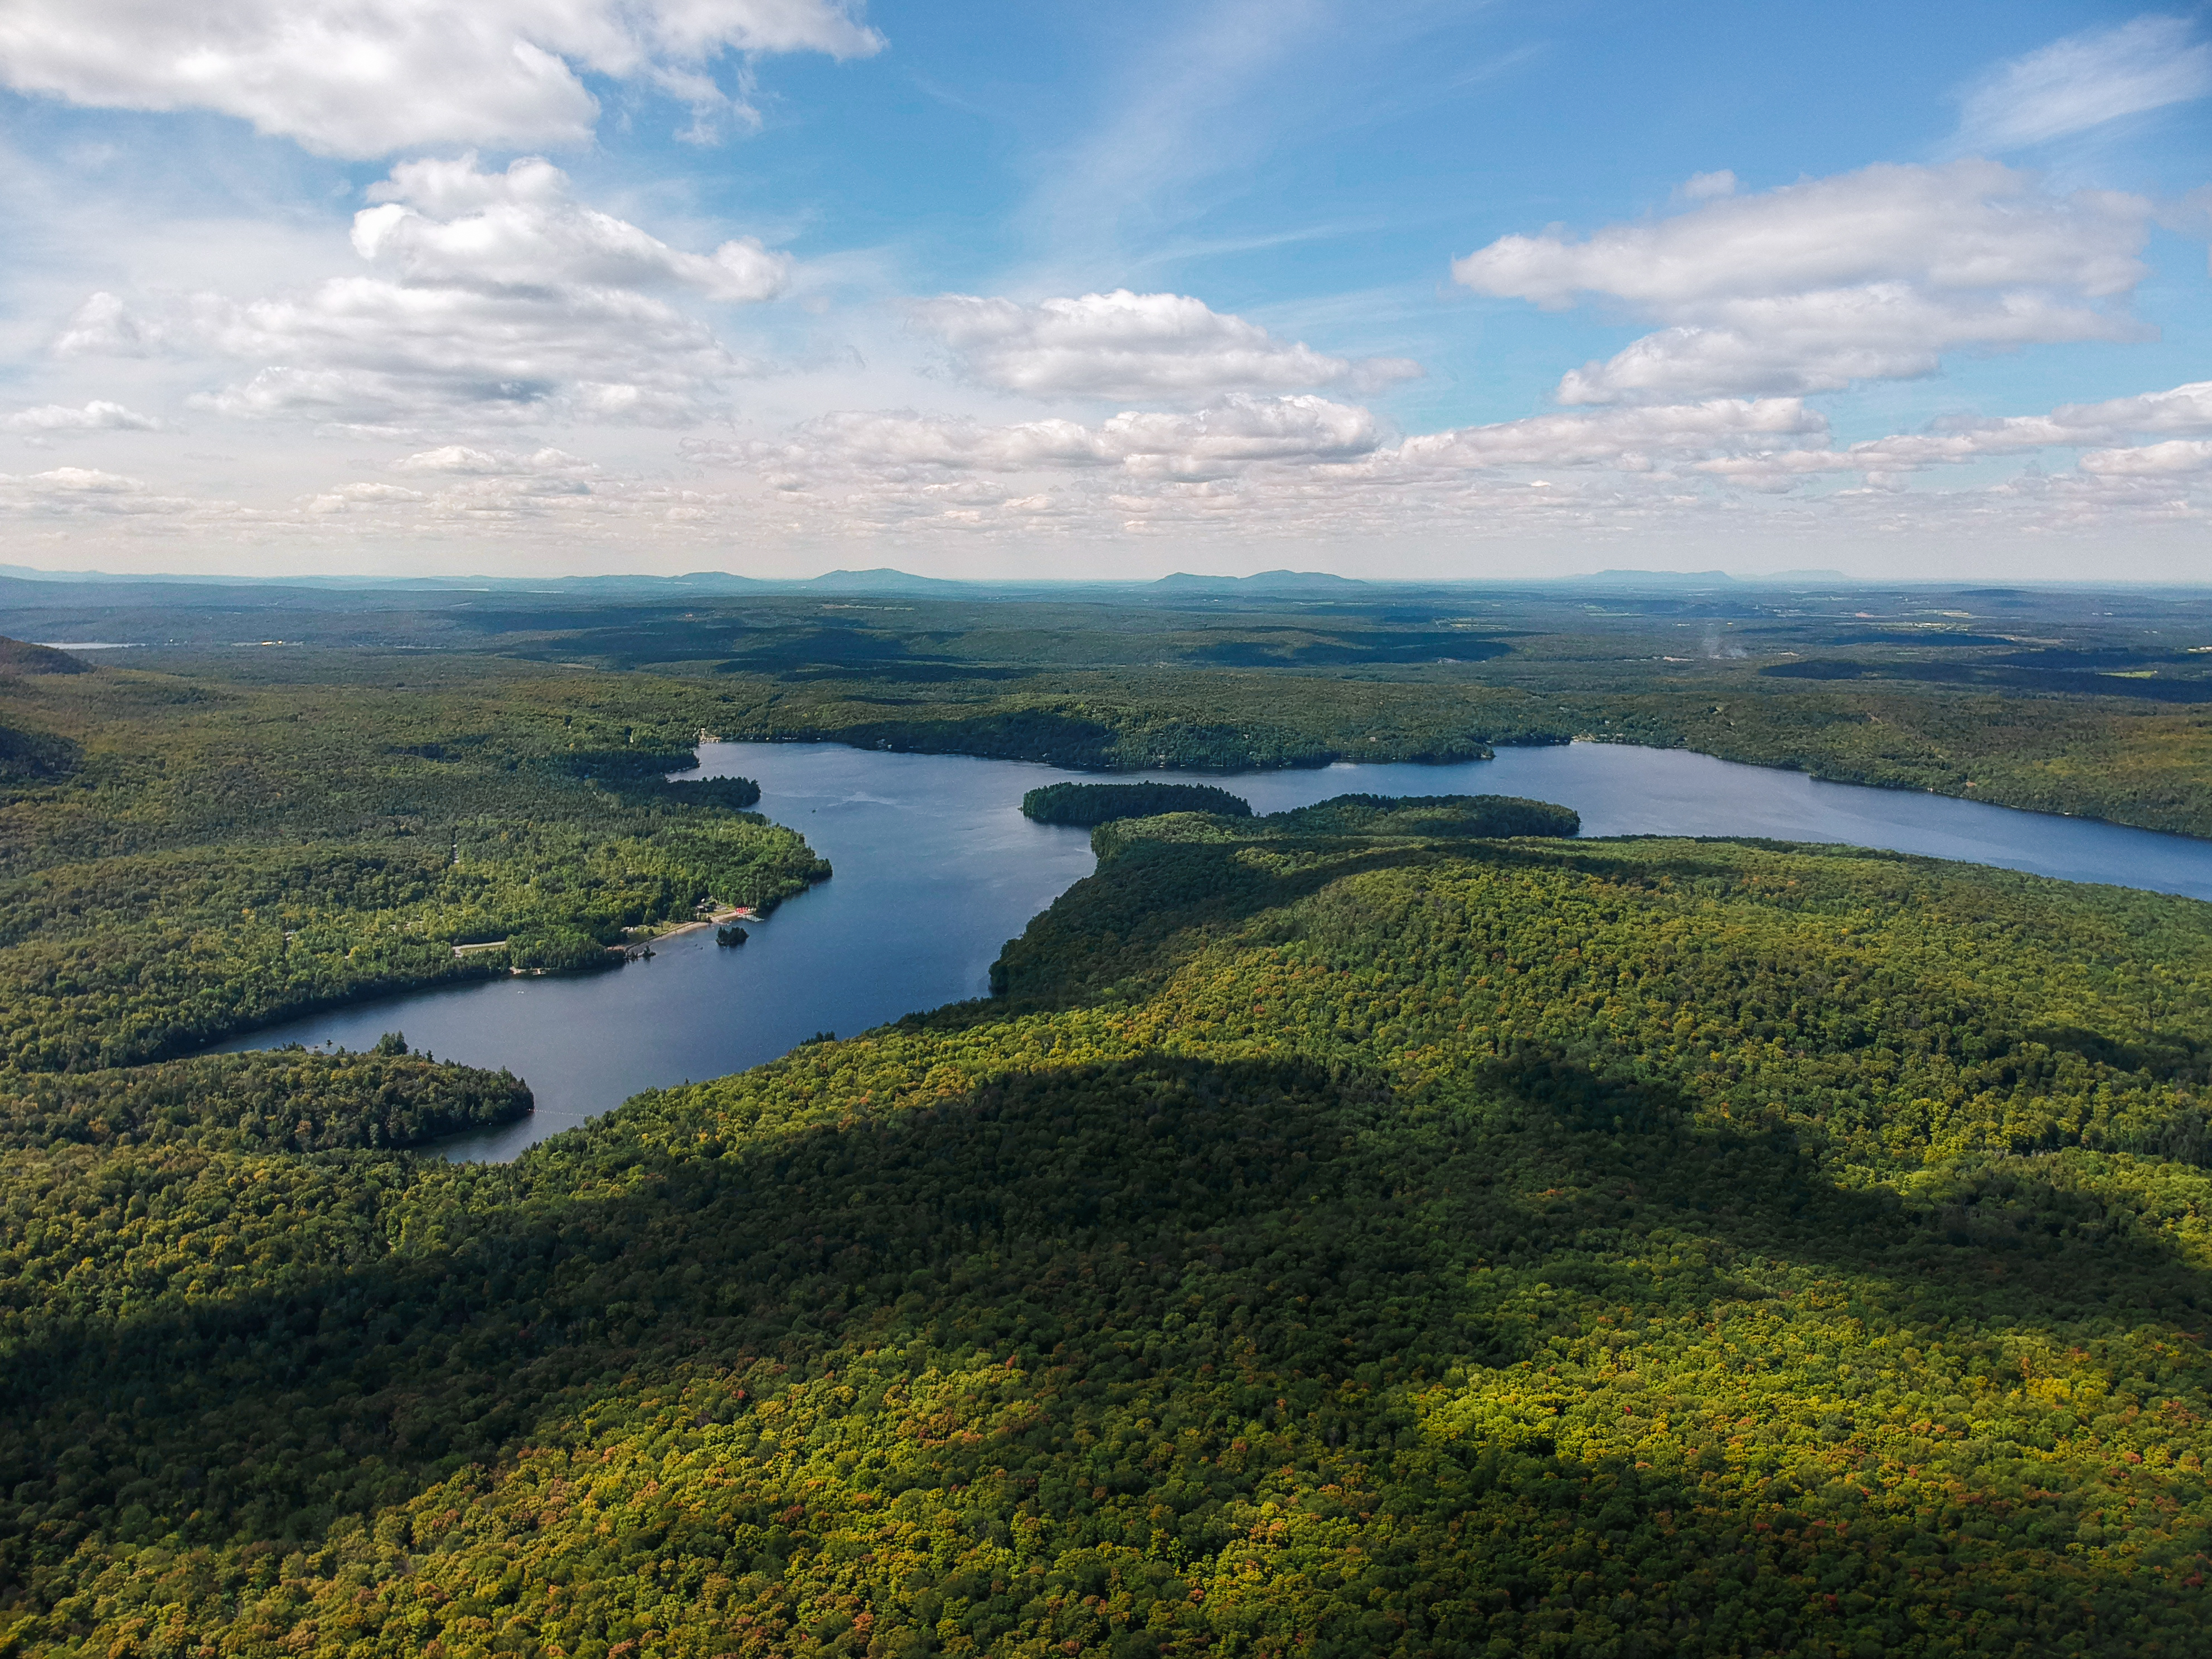
body of water, natural landscape, nature, highland, water resources, sky, natural environment, river, wilderness, loch, nature reserve, lake, grassland, reservoir, landscape, aerial photography, floodplain, Thermokarst, hill, fell, mountain, wetland, lake district, cloud, tundra, reflection, tarn, photography, tributary, national park, bank, plain, marsh, bog, estuary, bird's eye view, watercourse, inlet, forest, horizon, coast, channel